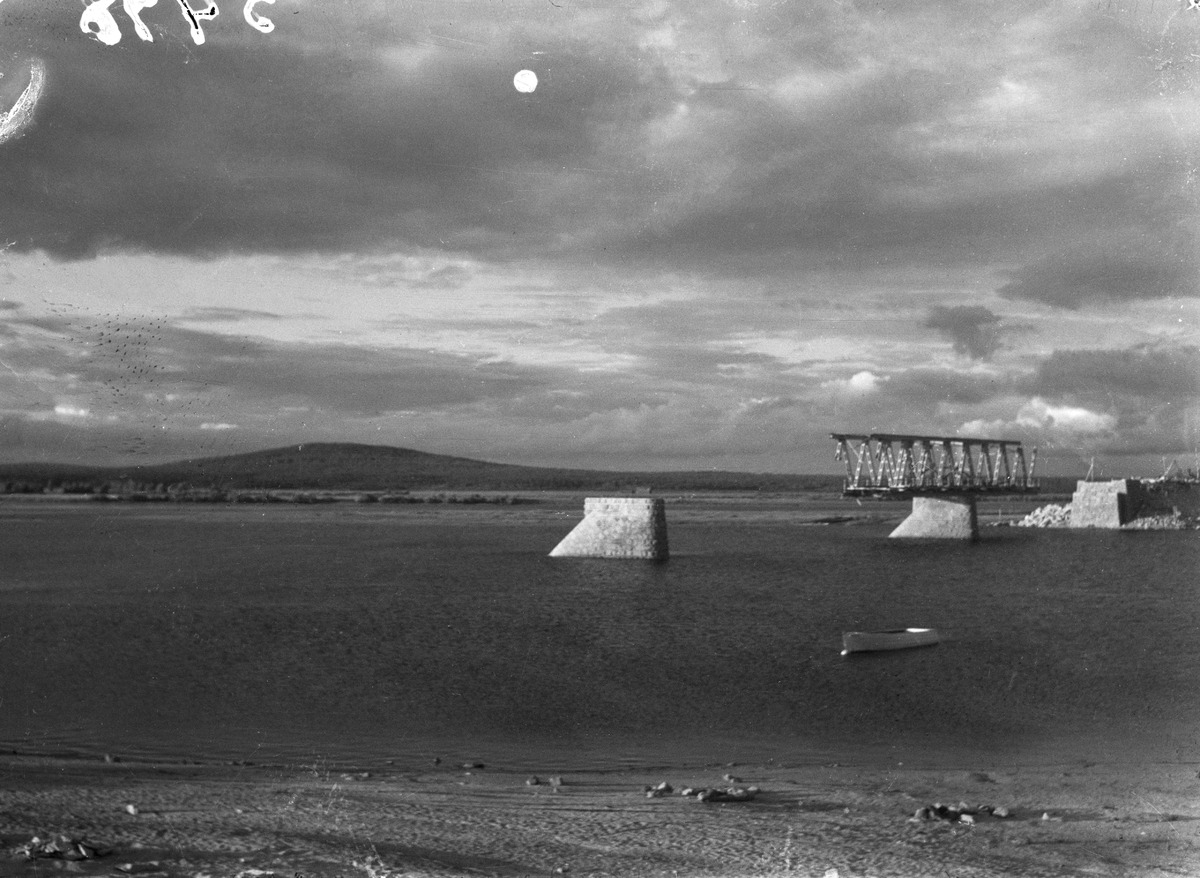
Lapin sodassa Saksan armeijan hävittämän sillan jäännöksiä Kemijärvellä
The remains of the bridge destroyed by German army during the Lapland War in Kemijärvi
sisällön kuvaus: Lapin sodassa Saksan armeijan hävittämän sillan jäännöksiä Kemijärvellä 17.8.1948. content description: The remains of the bridge destroyed by German army during the Lapland War in Kemijärvi on August 17, 1948.
Vuosi: 1940
Paikka: Suomi, Kemijärvi, Suomi, Lappi, Kemijärvi
Aiheet: sodat; toinen maailmansota; Lapin sota; sotavahingot; sillat; Lappi; Kemijärvi; ulkokuva; wars; the Second World War; the Lapland War; bridges; Lapland